Alberta Highway 2

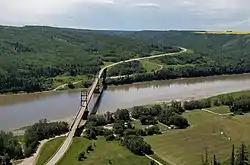
Highway 2 over the Peace River on the Dunvegan Bridge

Highway 2 reduces to a two lane highway immediately after Morinville, extending north past Manawan and Haley Lakes into Westlock County and a three-way intersection with Highway 18 near Clyde and Westlock. The highway turns due east, briefly concurrent with Highway 18 for 1 km, before turning northeast through increasingly wooded areas and a short concurrency with Highway 663 to Athabasca. The highway descends through the town at 50 km/h as 50 Street toward the Athabasca River valley, before turning west to parallel the river as 50 Avenue. From this point until its split with Highway 49 over to the west, Highway 2 is designated as the Northern Woods and Water Route.